Central Manchester University Hospitals NHS Foundation Trust

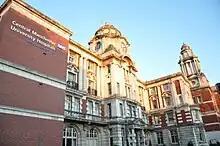
The Trust's headquarters on Oxford Road, Manchester

Central Manchester University Hospital NHS Foundation Trust, was a large NHS foundation trust in Manchester, England, that was founded in 2009 and merged with University Hospital of South Manchester NHS Foundation Trust in 2017 to form the current Manchester University NHS Foundation Trust.